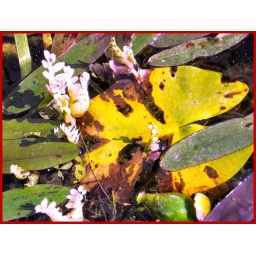
...but a bundle of water plants in the Botanical Garden of Strasbourg